Oak Ridges, Ontario

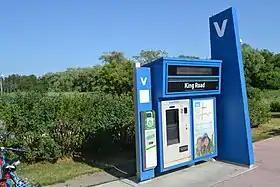
King Road VIVA station

Housing developments began to boom around Lake Wilcox in the 1950s and the west-central part. The suburban housing developments did not continue until the mid to late 1980s in the northwestern part. In the 1990s, it reached the northwestern part. In the late-1990s housing reached the southwestern and the northwestern parts.